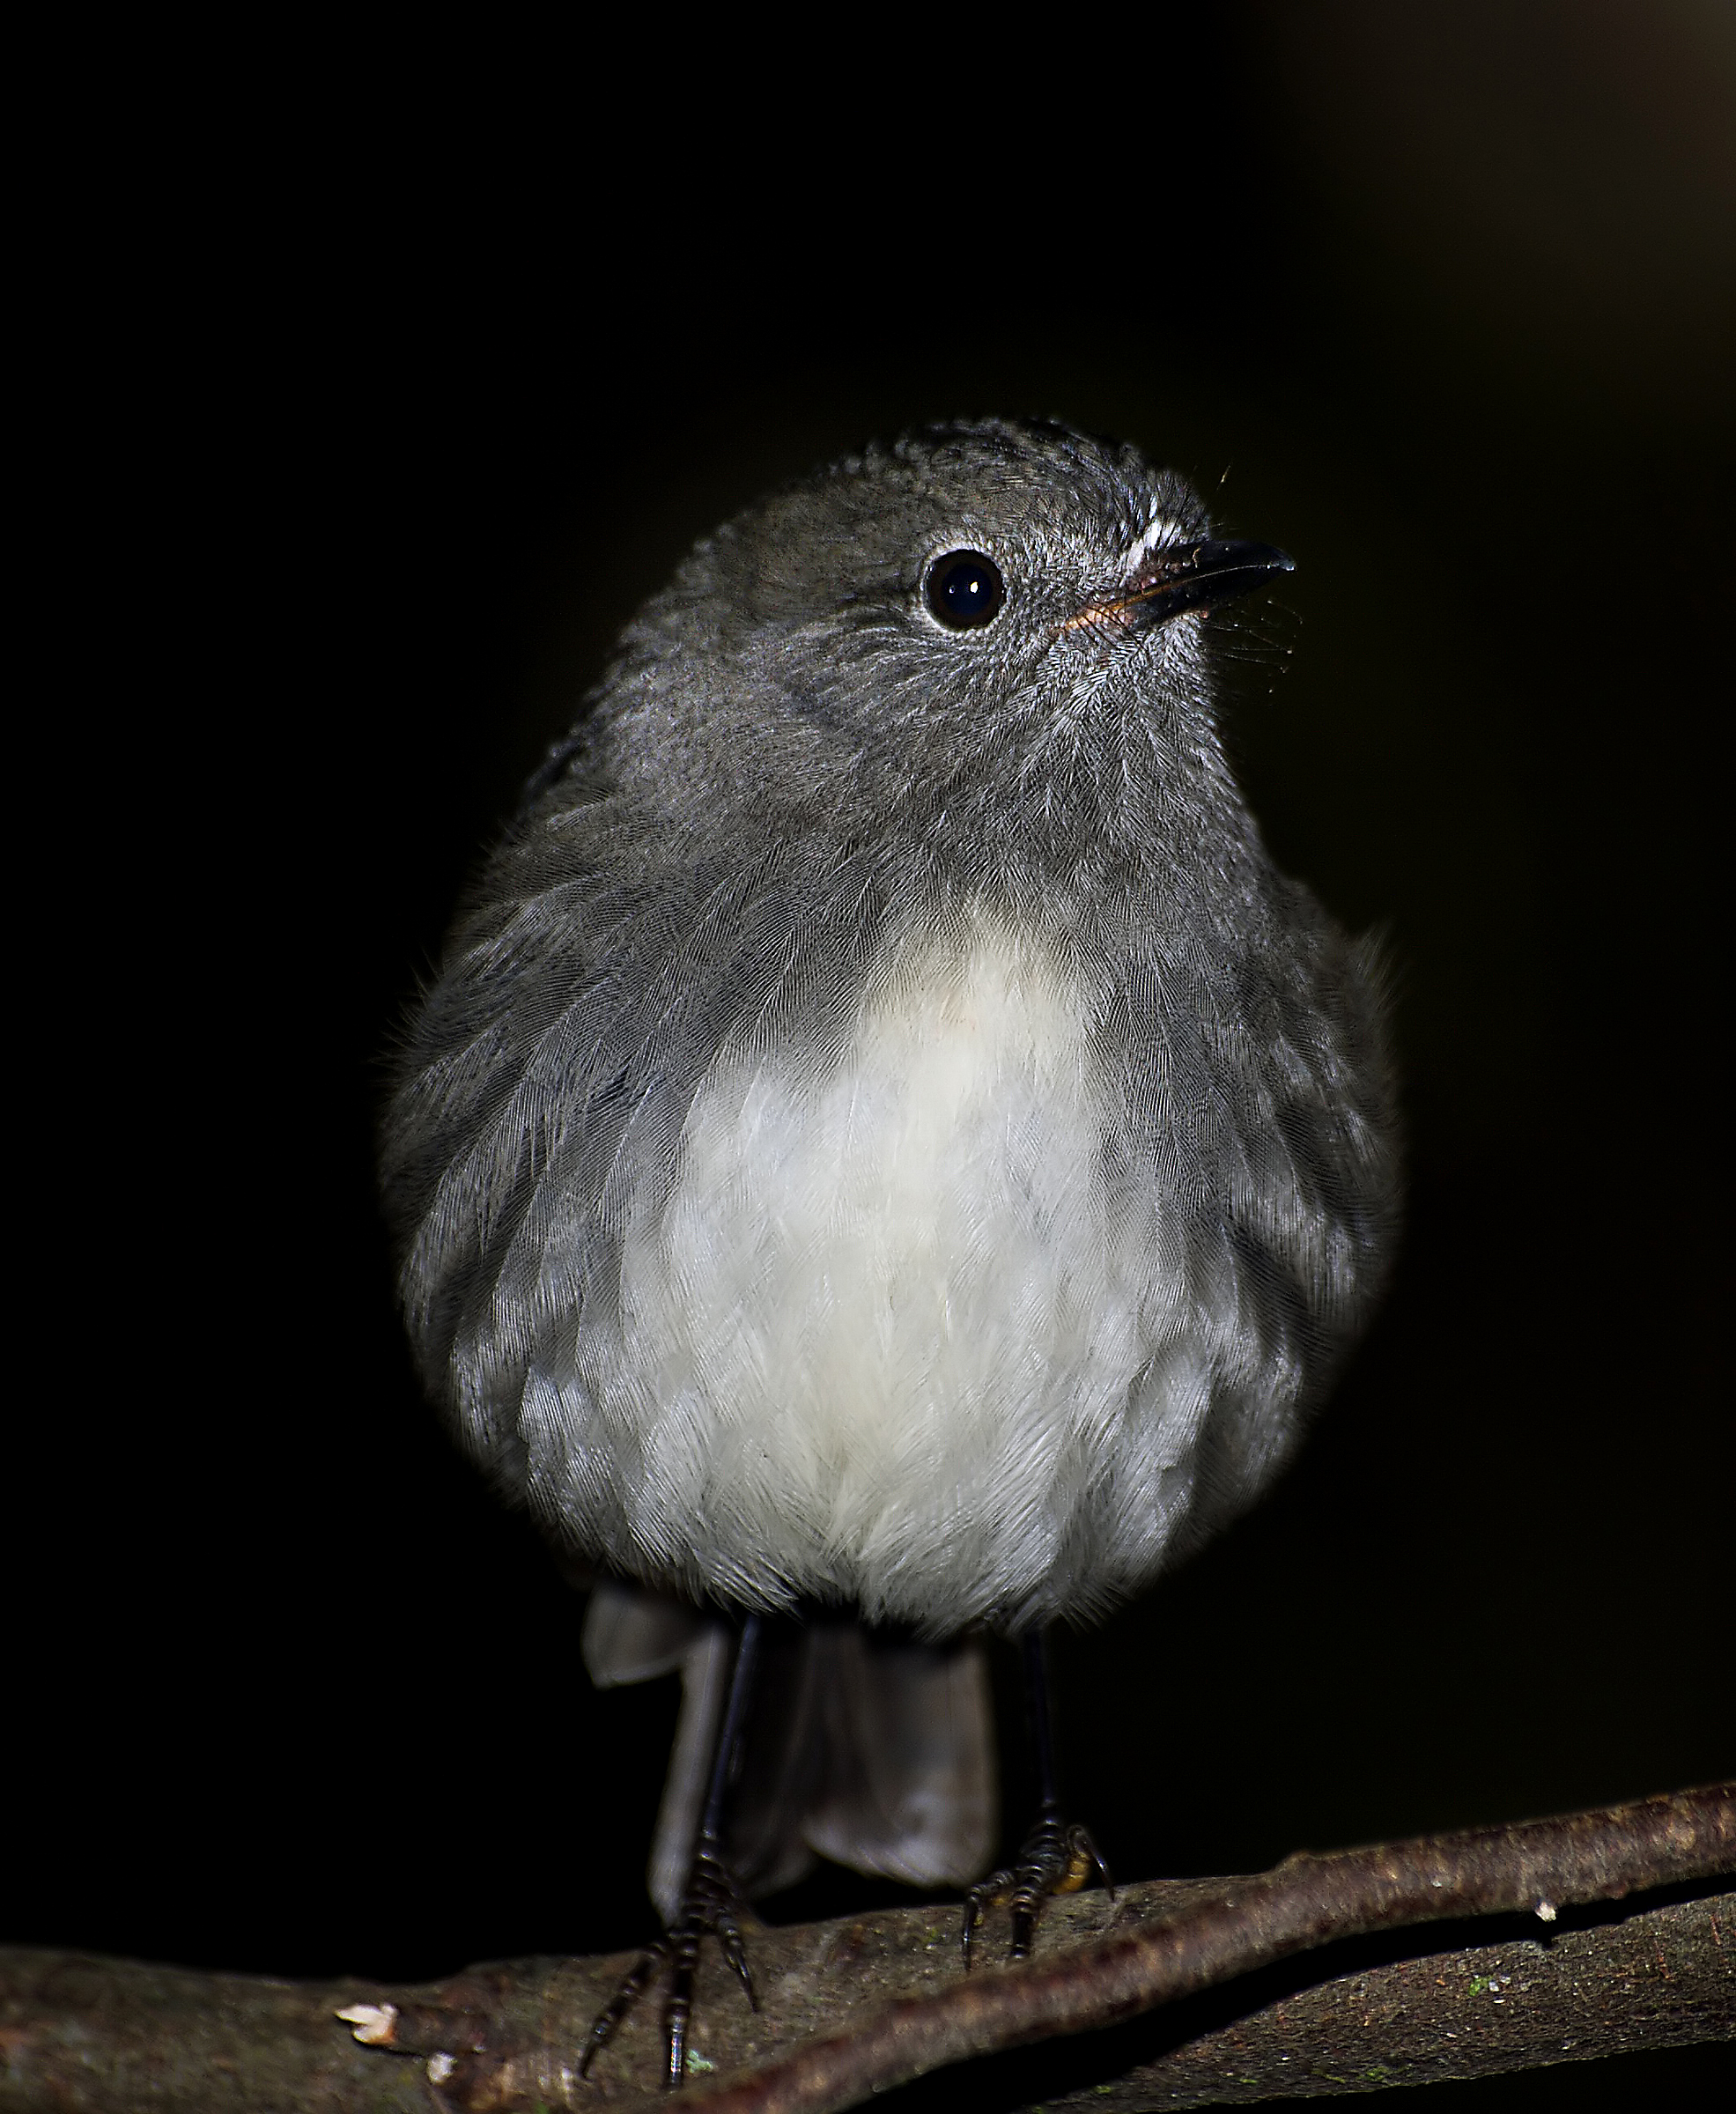
bird, wildlife, beak, fauna, close up, vertebrate, sparrow, finch, junco, blackbird, newzealandbushrobin, wren, old world flycatcher, perching bird, emberizidae, cinclidae